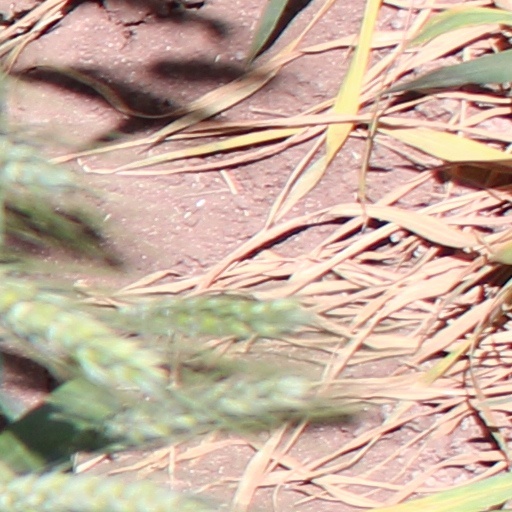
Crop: wheat